John Kelly (actor)

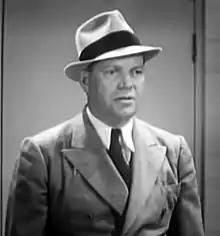
Kelly in "Lady Luck" (1936)

John F. Kelly (June 6, 1901 – December 9, 1947) was an American actor whose career spanned the very end of the silent film era through the 1940s. While most of his parts were smaller, often-uncredited roles, he was occasionally given a more substantial supporting or even featured role.